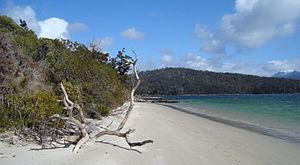
La baie de la Recherche est une baie situé à l'extrémité sud-ouest de la Tasmanie, en Australie. Elle fut découverte par l'expédition d'Entrecasteaux de 1793 chargée de retrouver l'explorateur Jean-François de La Pérouse. Elle doit son nom à La Recherche, une des deux frégates de l'expédition.
Félix Delahaye est un jardinier français qui servit lors de l'expédition d'Entrecasteaux envoyée par l'Assemblée constituante et par Louis XVI à la recherche de l'explorateur Jean-François La Pérouse, dont on était sans nouvelles depuis trois ans.